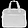
Label: Bag